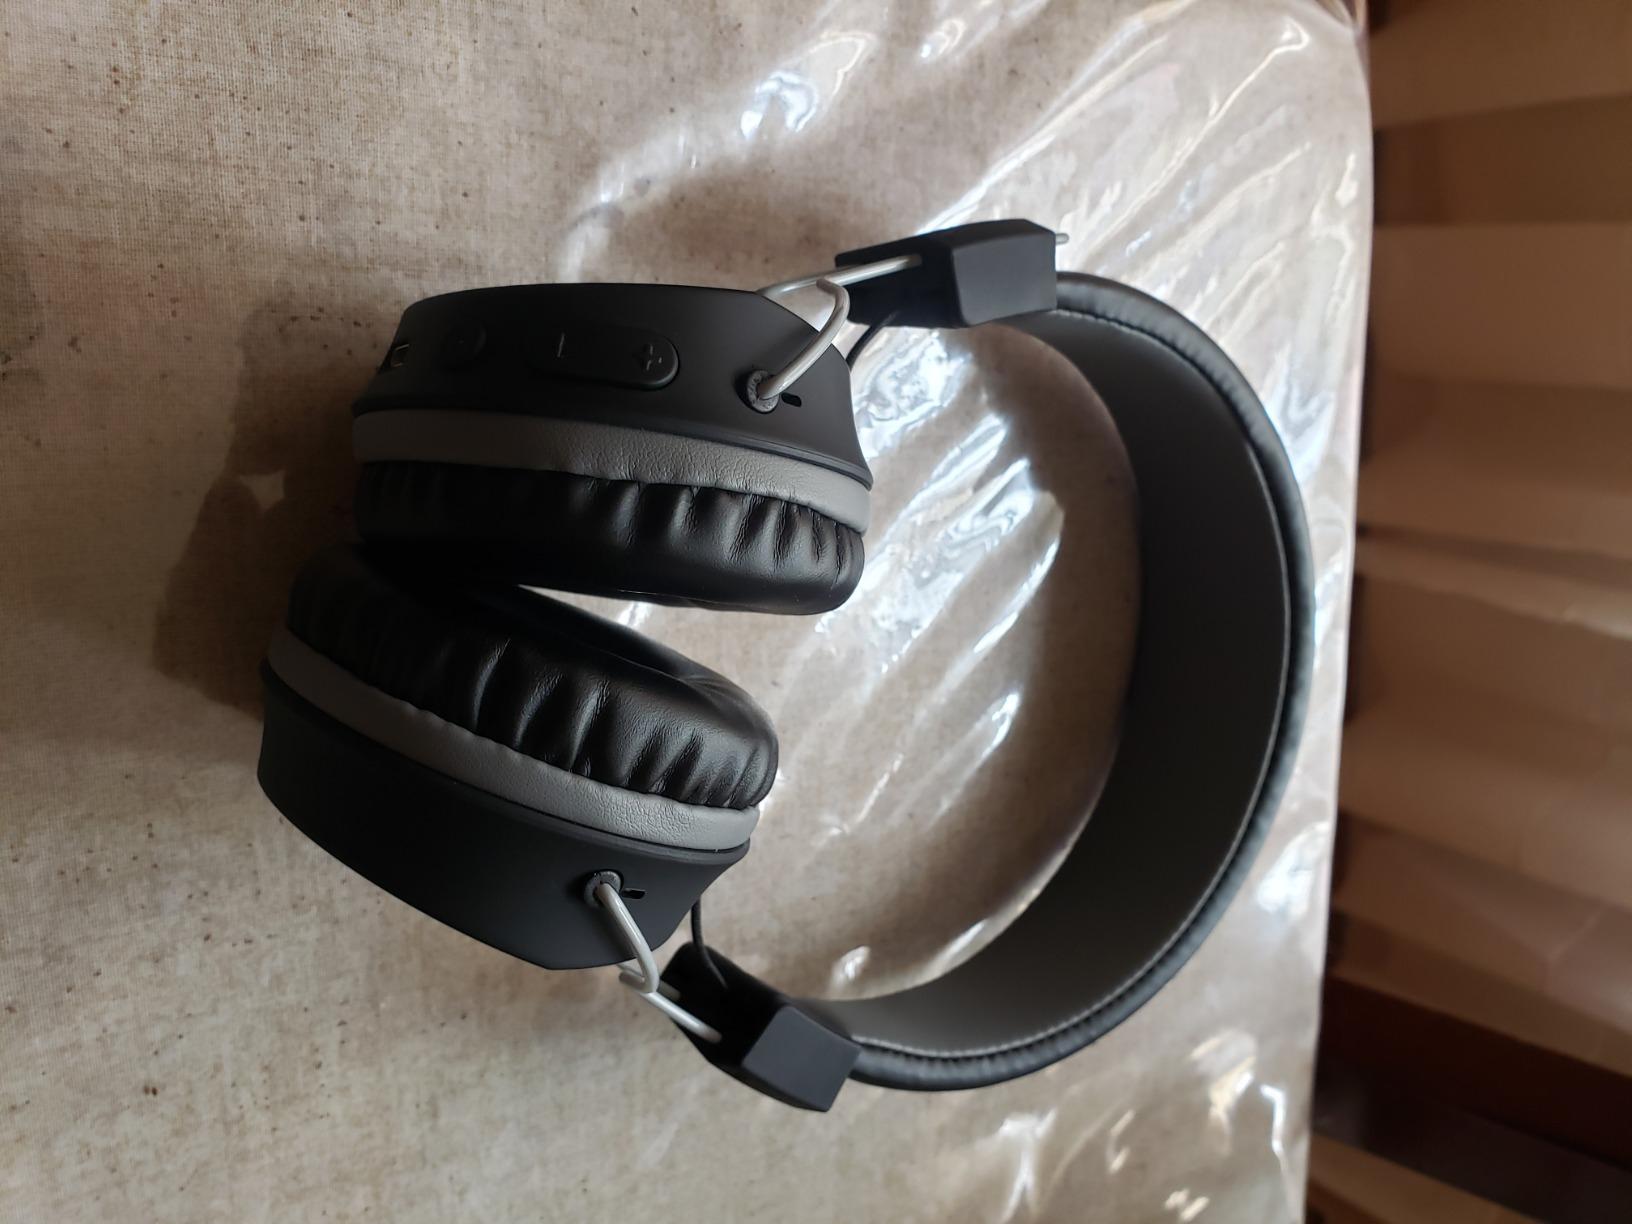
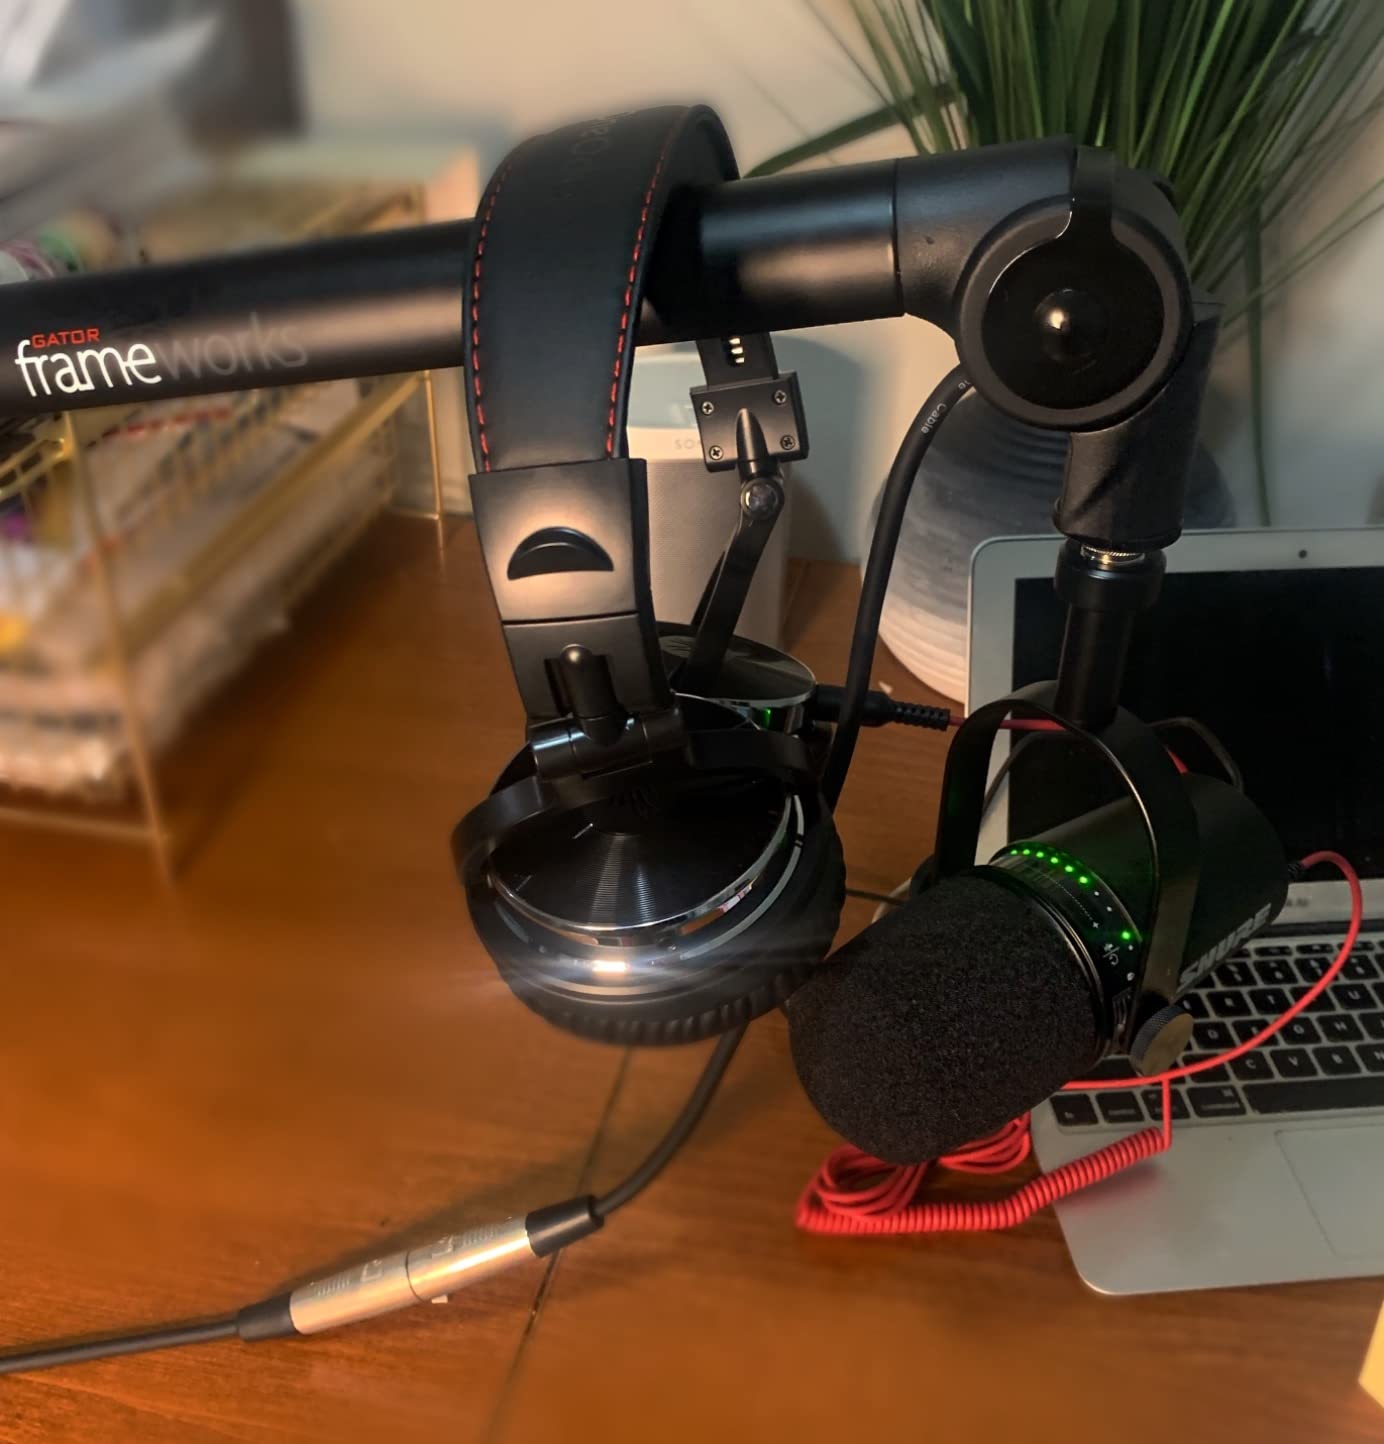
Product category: headphones
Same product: no